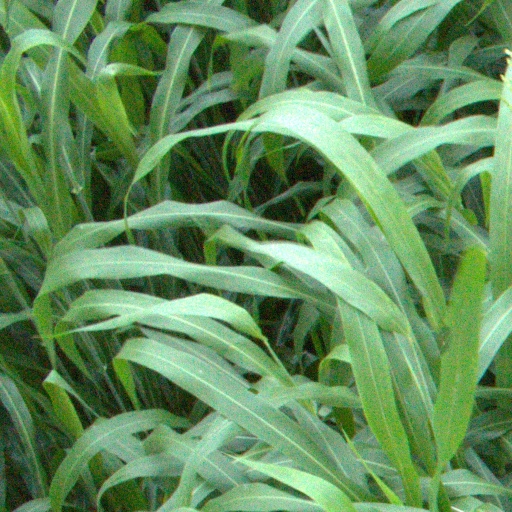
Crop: sorghum